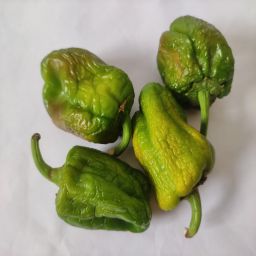
Crop: Bell Pepper
Quality: Old